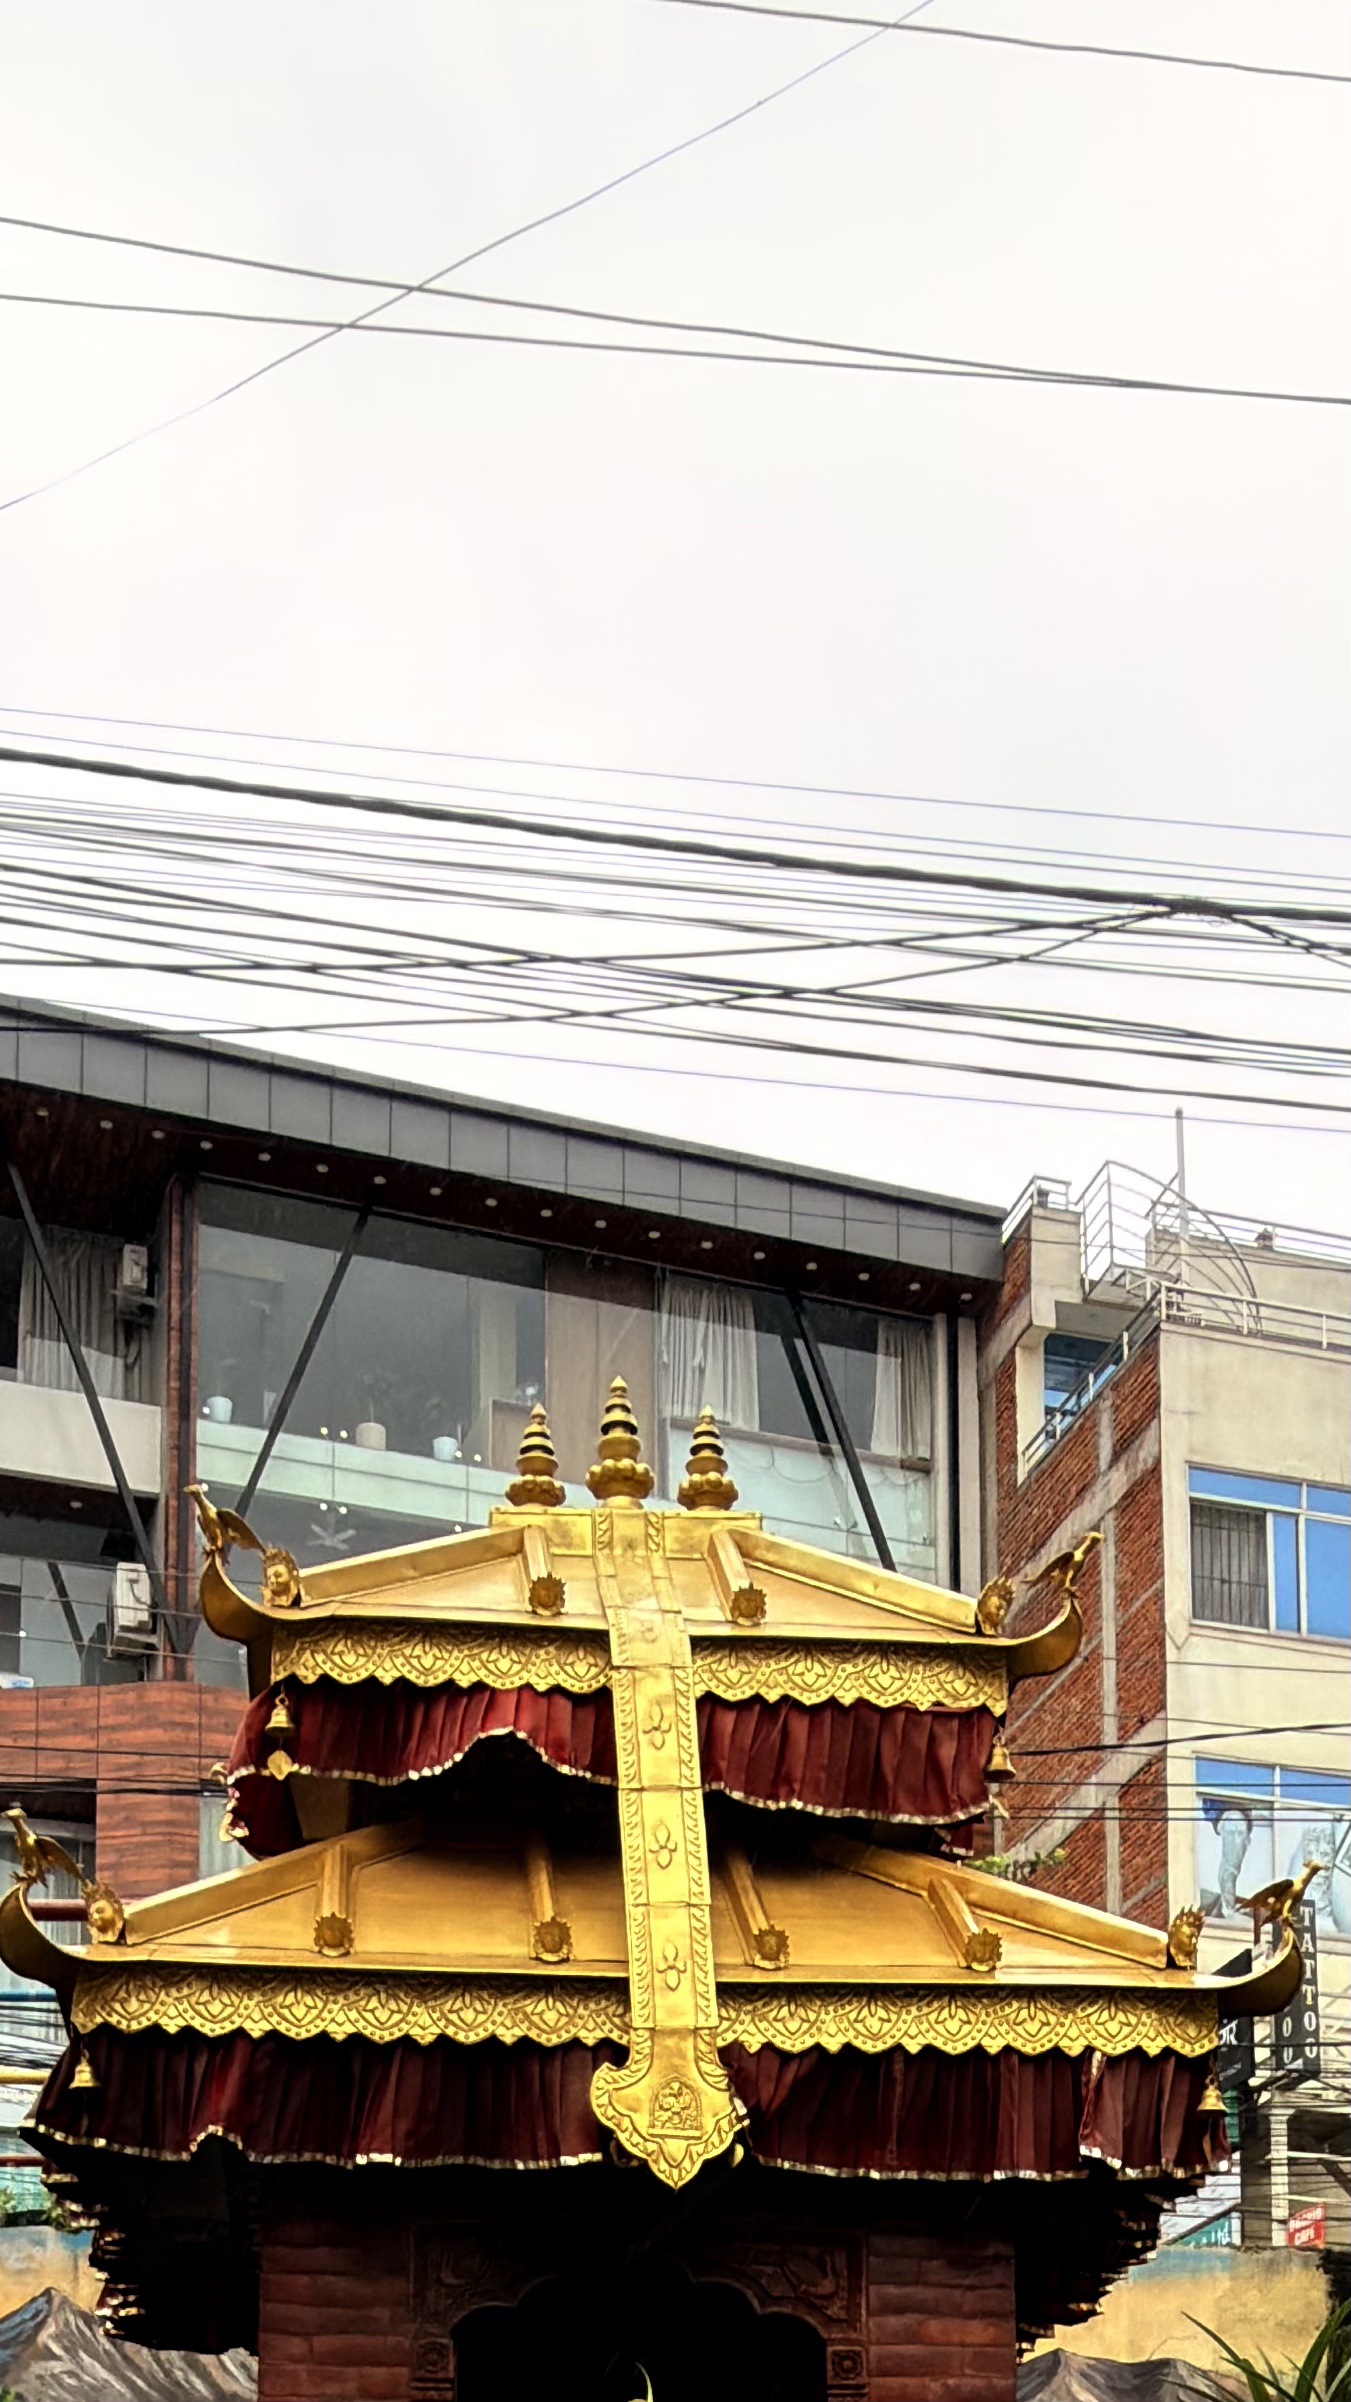
Heritage site: Karyabinayak_Temple